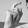
ASL letter: X